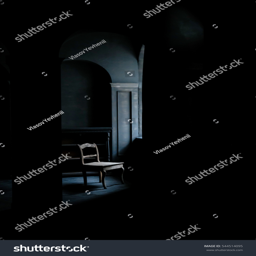
old chair standing in a dark room near the window , on the old floor beside an empty locker .